Freddie Fear

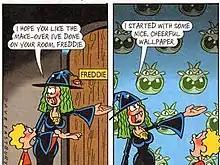
Two panels from a Freddie Fear strip showing Freddie with his mother, Mrs. Fear

At the end of 2009, the artwork on the strip was given a revamp to match Dave Eastbury's new style on Ball Boy. Since then, Freddie has appeared noticeably smaller, and his head is more stretched out. His mother's appearance also changed, albeit to a lesser extent, and she began to wear a shorter dress. His story in the 2011 Beano Annual was drawn by Tom Paterson. However, his appearances in the comic became increasingly less regular during 2011. In October 2011, the strip returned as reprints from 2004, however, only two of these strips have been printed so far. On the Freddie Fear Beano page in 2012, it was confirmed that Freddie's series has ended.